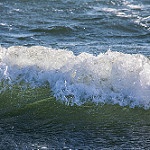
Label: sea